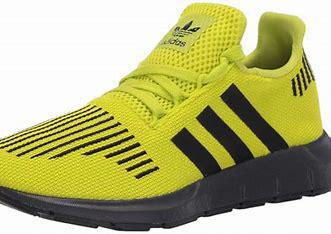
Brand: Adidas
Model: Swift Run